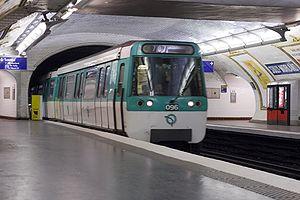
Le matériel roulant du métro de Paris a connu de nombreuses évolutions depuis l'ouverture de sa première ligne le 19 juillet 1900. En 2011, huit types de matériels circulent sur le réseau parisien, quatre sur pneumatiques et quatre sur roues en fer. Depuis la création de la RATP en 1949, les chiffres qui suivent ces lettres désignent généralement soit l'année de conception, soit l'année d'appel d'offres du matériel.
La liste des stations du métro de Paris propose un aperçu des stations actuellement en service, fermées ou autres, du métro de Paris, en France. Le métro a ouvert en 1900 et comprend 302 stations et 383 points d'arrêt, depuis le 23 mars 2013. Les stations fermées ne sont pas comptées dans le total.